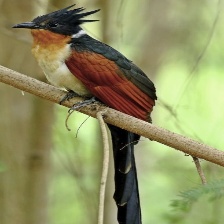
Species: CHESTNUT WINGED CUCKOO
Scientific name:  CLAMATOR COROMANDUS